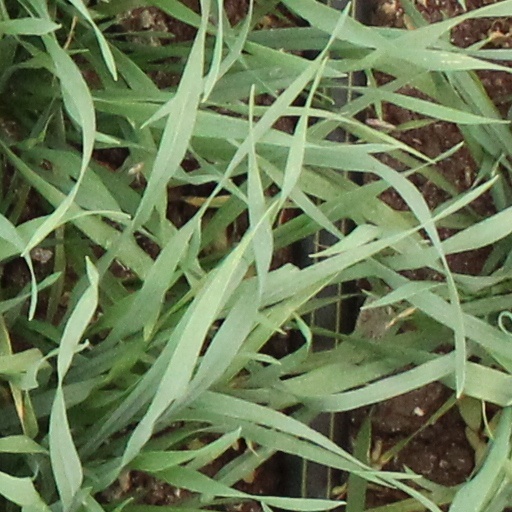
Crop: wheat